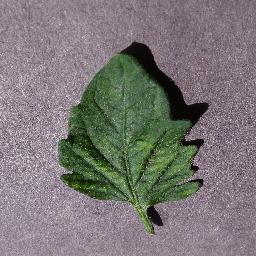
Label: Tomato___Tomato_mosaic_virus